Mini-map

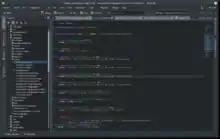
The IDE KDevelop showing a code minimap in the right corner of the screen

An Automap is similar to a mini-map but traces its origin back to early role-playing games. In early dungeon crawl video games, players were expected to draw maps by hand as they played the game to solve complex mazes and explore large dungeons. Game boxes such as those for early 1980s "Wizardry" games included graph paper for this purpose.